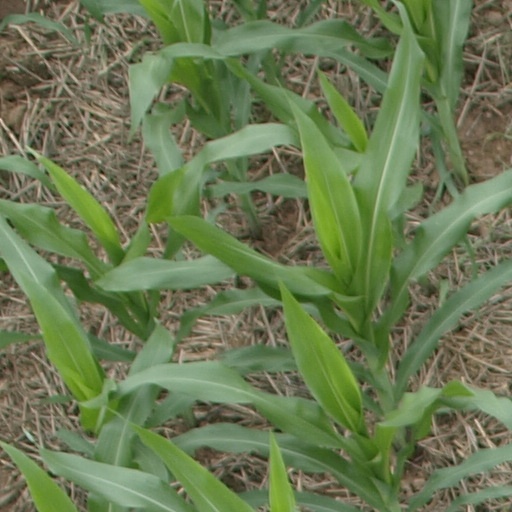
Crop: maize; corn